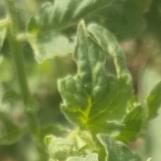
Crop: Tomato
Condition: virosis-d